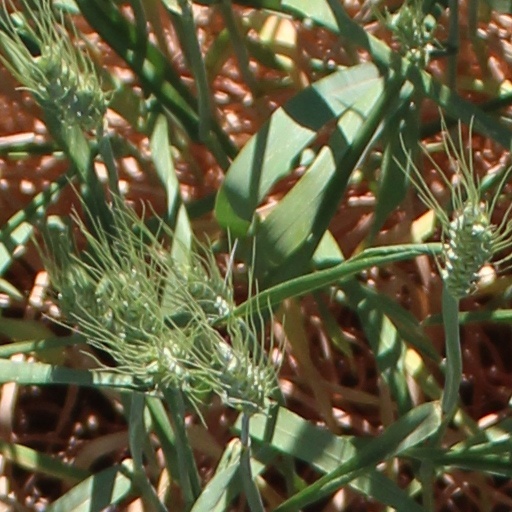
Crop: wheat